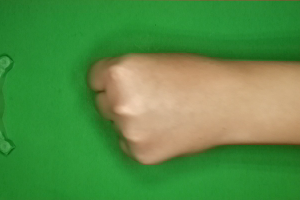
Label: rock